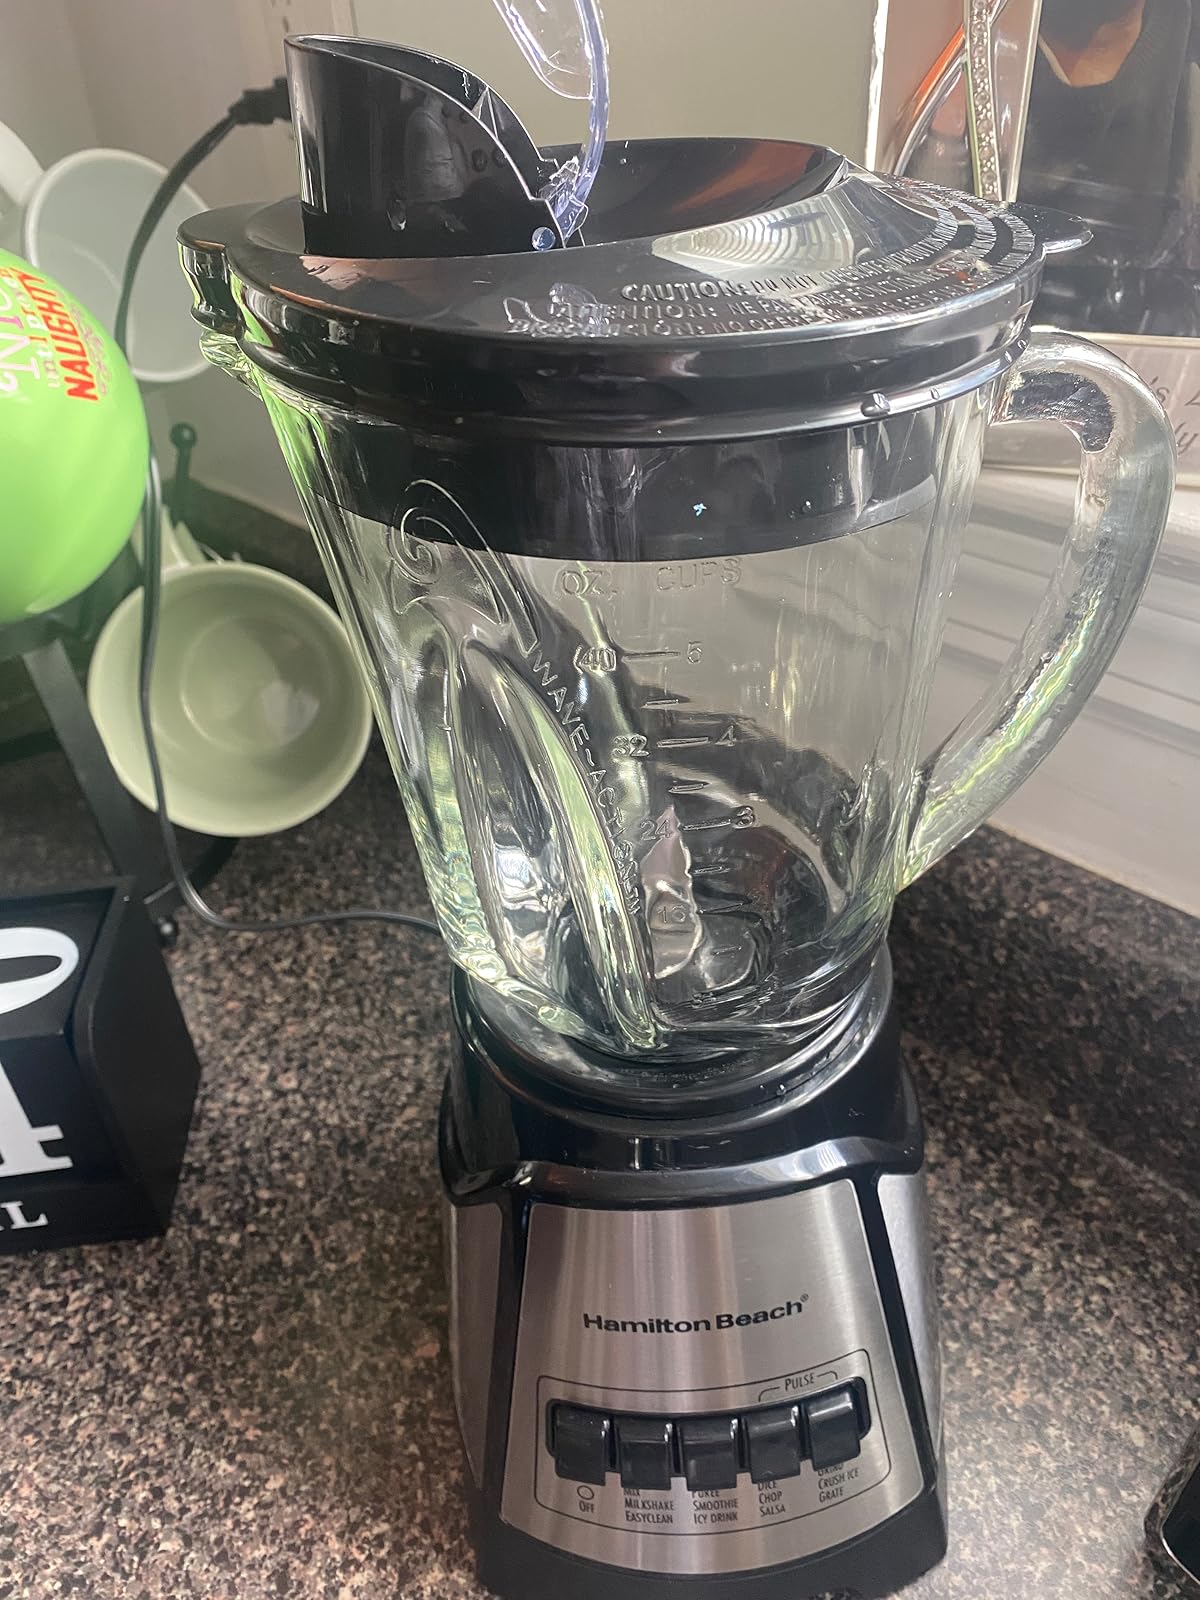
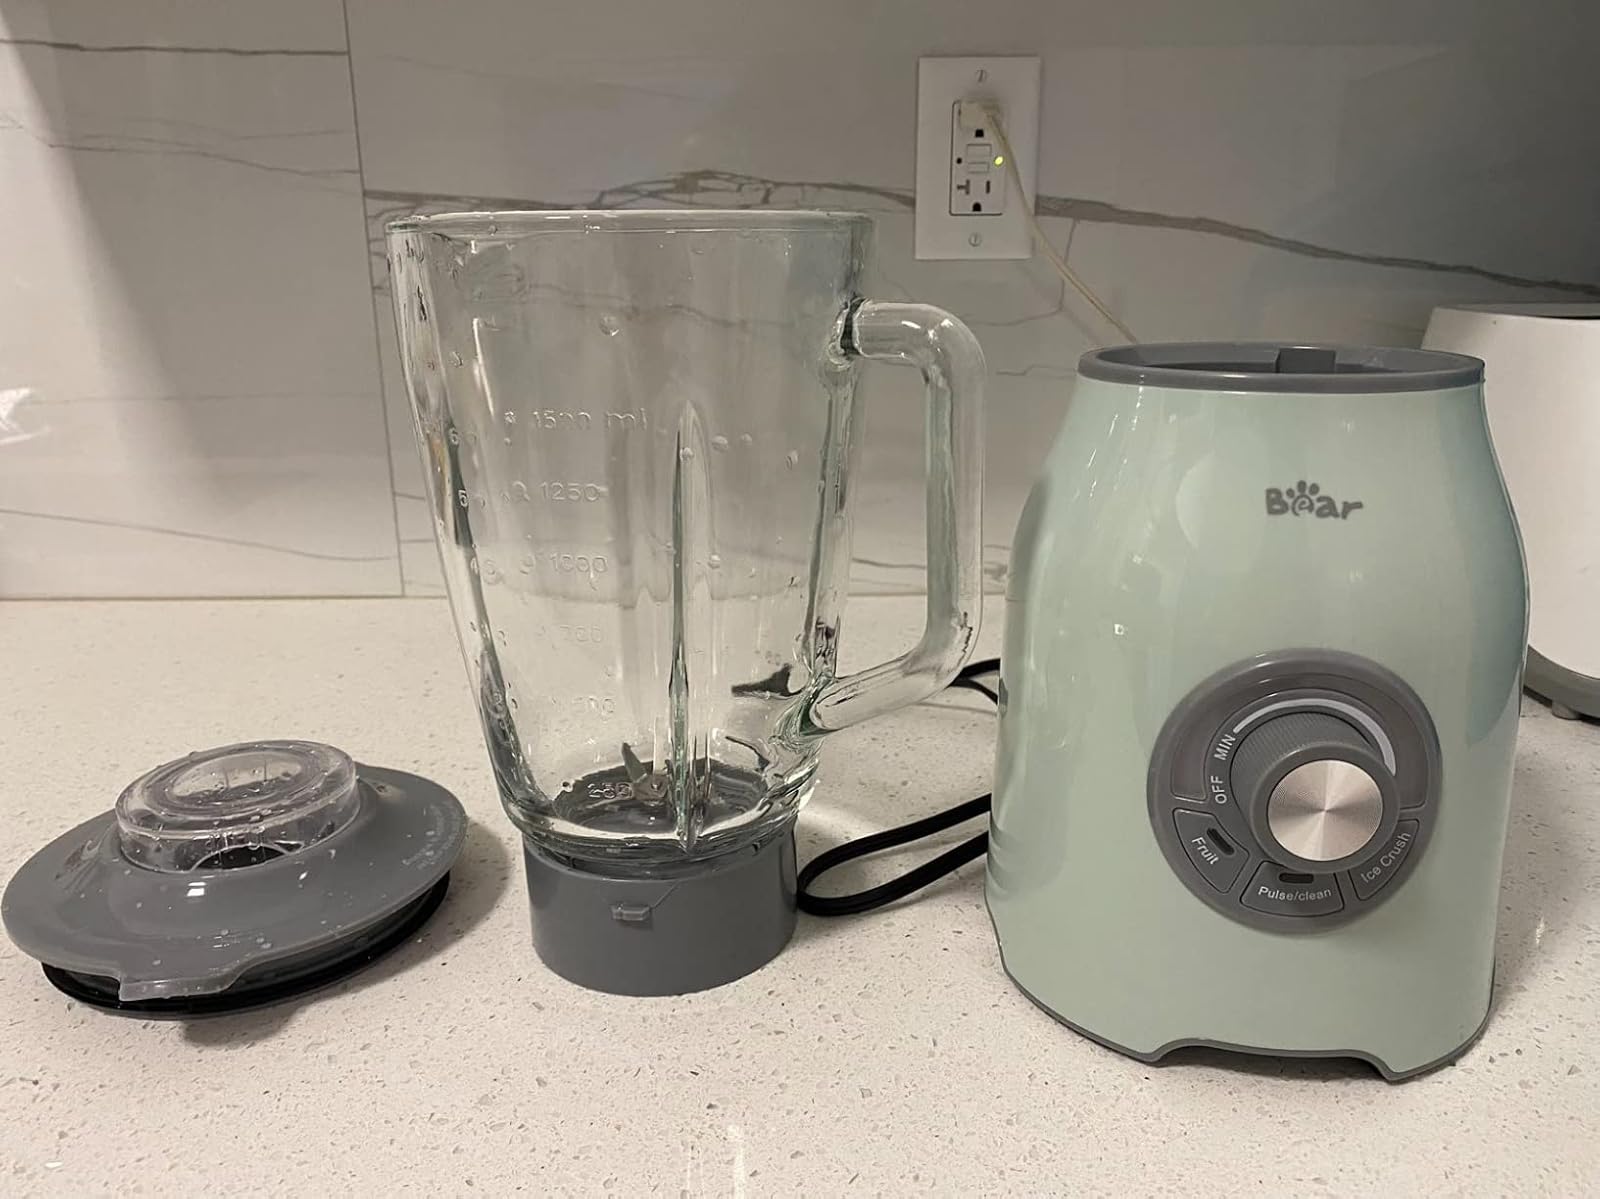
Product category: items_blender
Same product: no